Guinguette

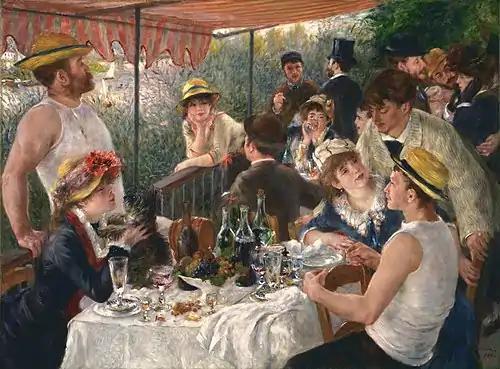
Guinguette atmosphere in the "Déjeuner de Canotiers" of Auguste Renoir

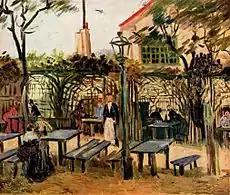
"La guinguette", Vincent van Gogh.

The guinguette, originating in the 17th century, was a type of popular tavern in the suburbs of Paris and of other cities in France. The term comes from "guinguet", a type of cheap green wine served there.